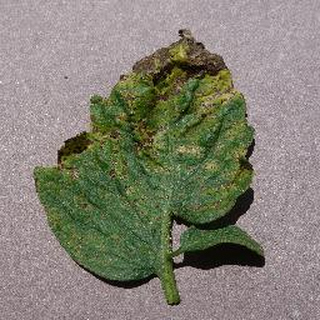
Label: tomato_septoria_leaf_spot